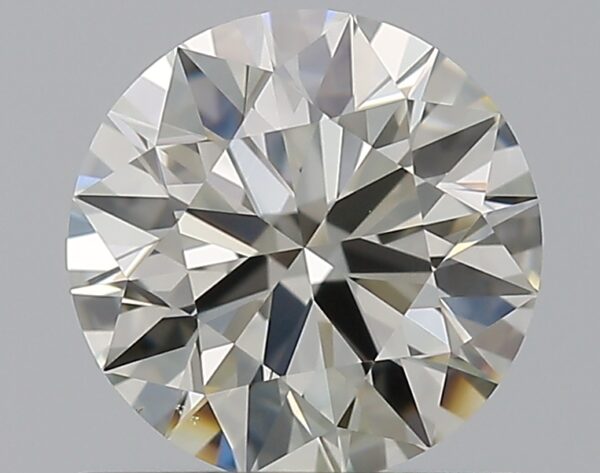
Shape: round
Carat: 0.8
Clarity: VS2
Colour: K
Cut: EX
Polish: EX
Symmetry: EX
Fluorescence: M
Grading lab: GIA
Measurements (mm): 5.95 x 5.98 x 3.67